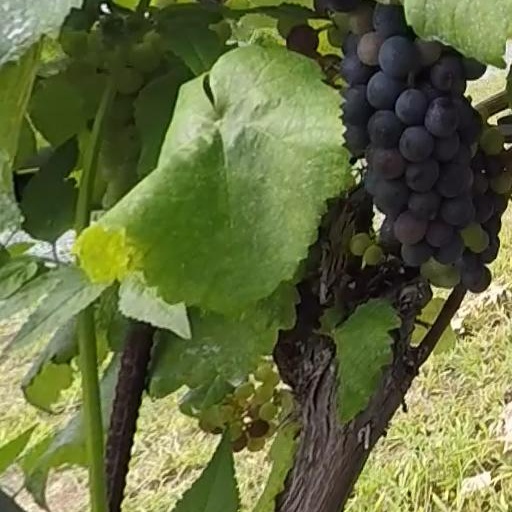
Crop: grape